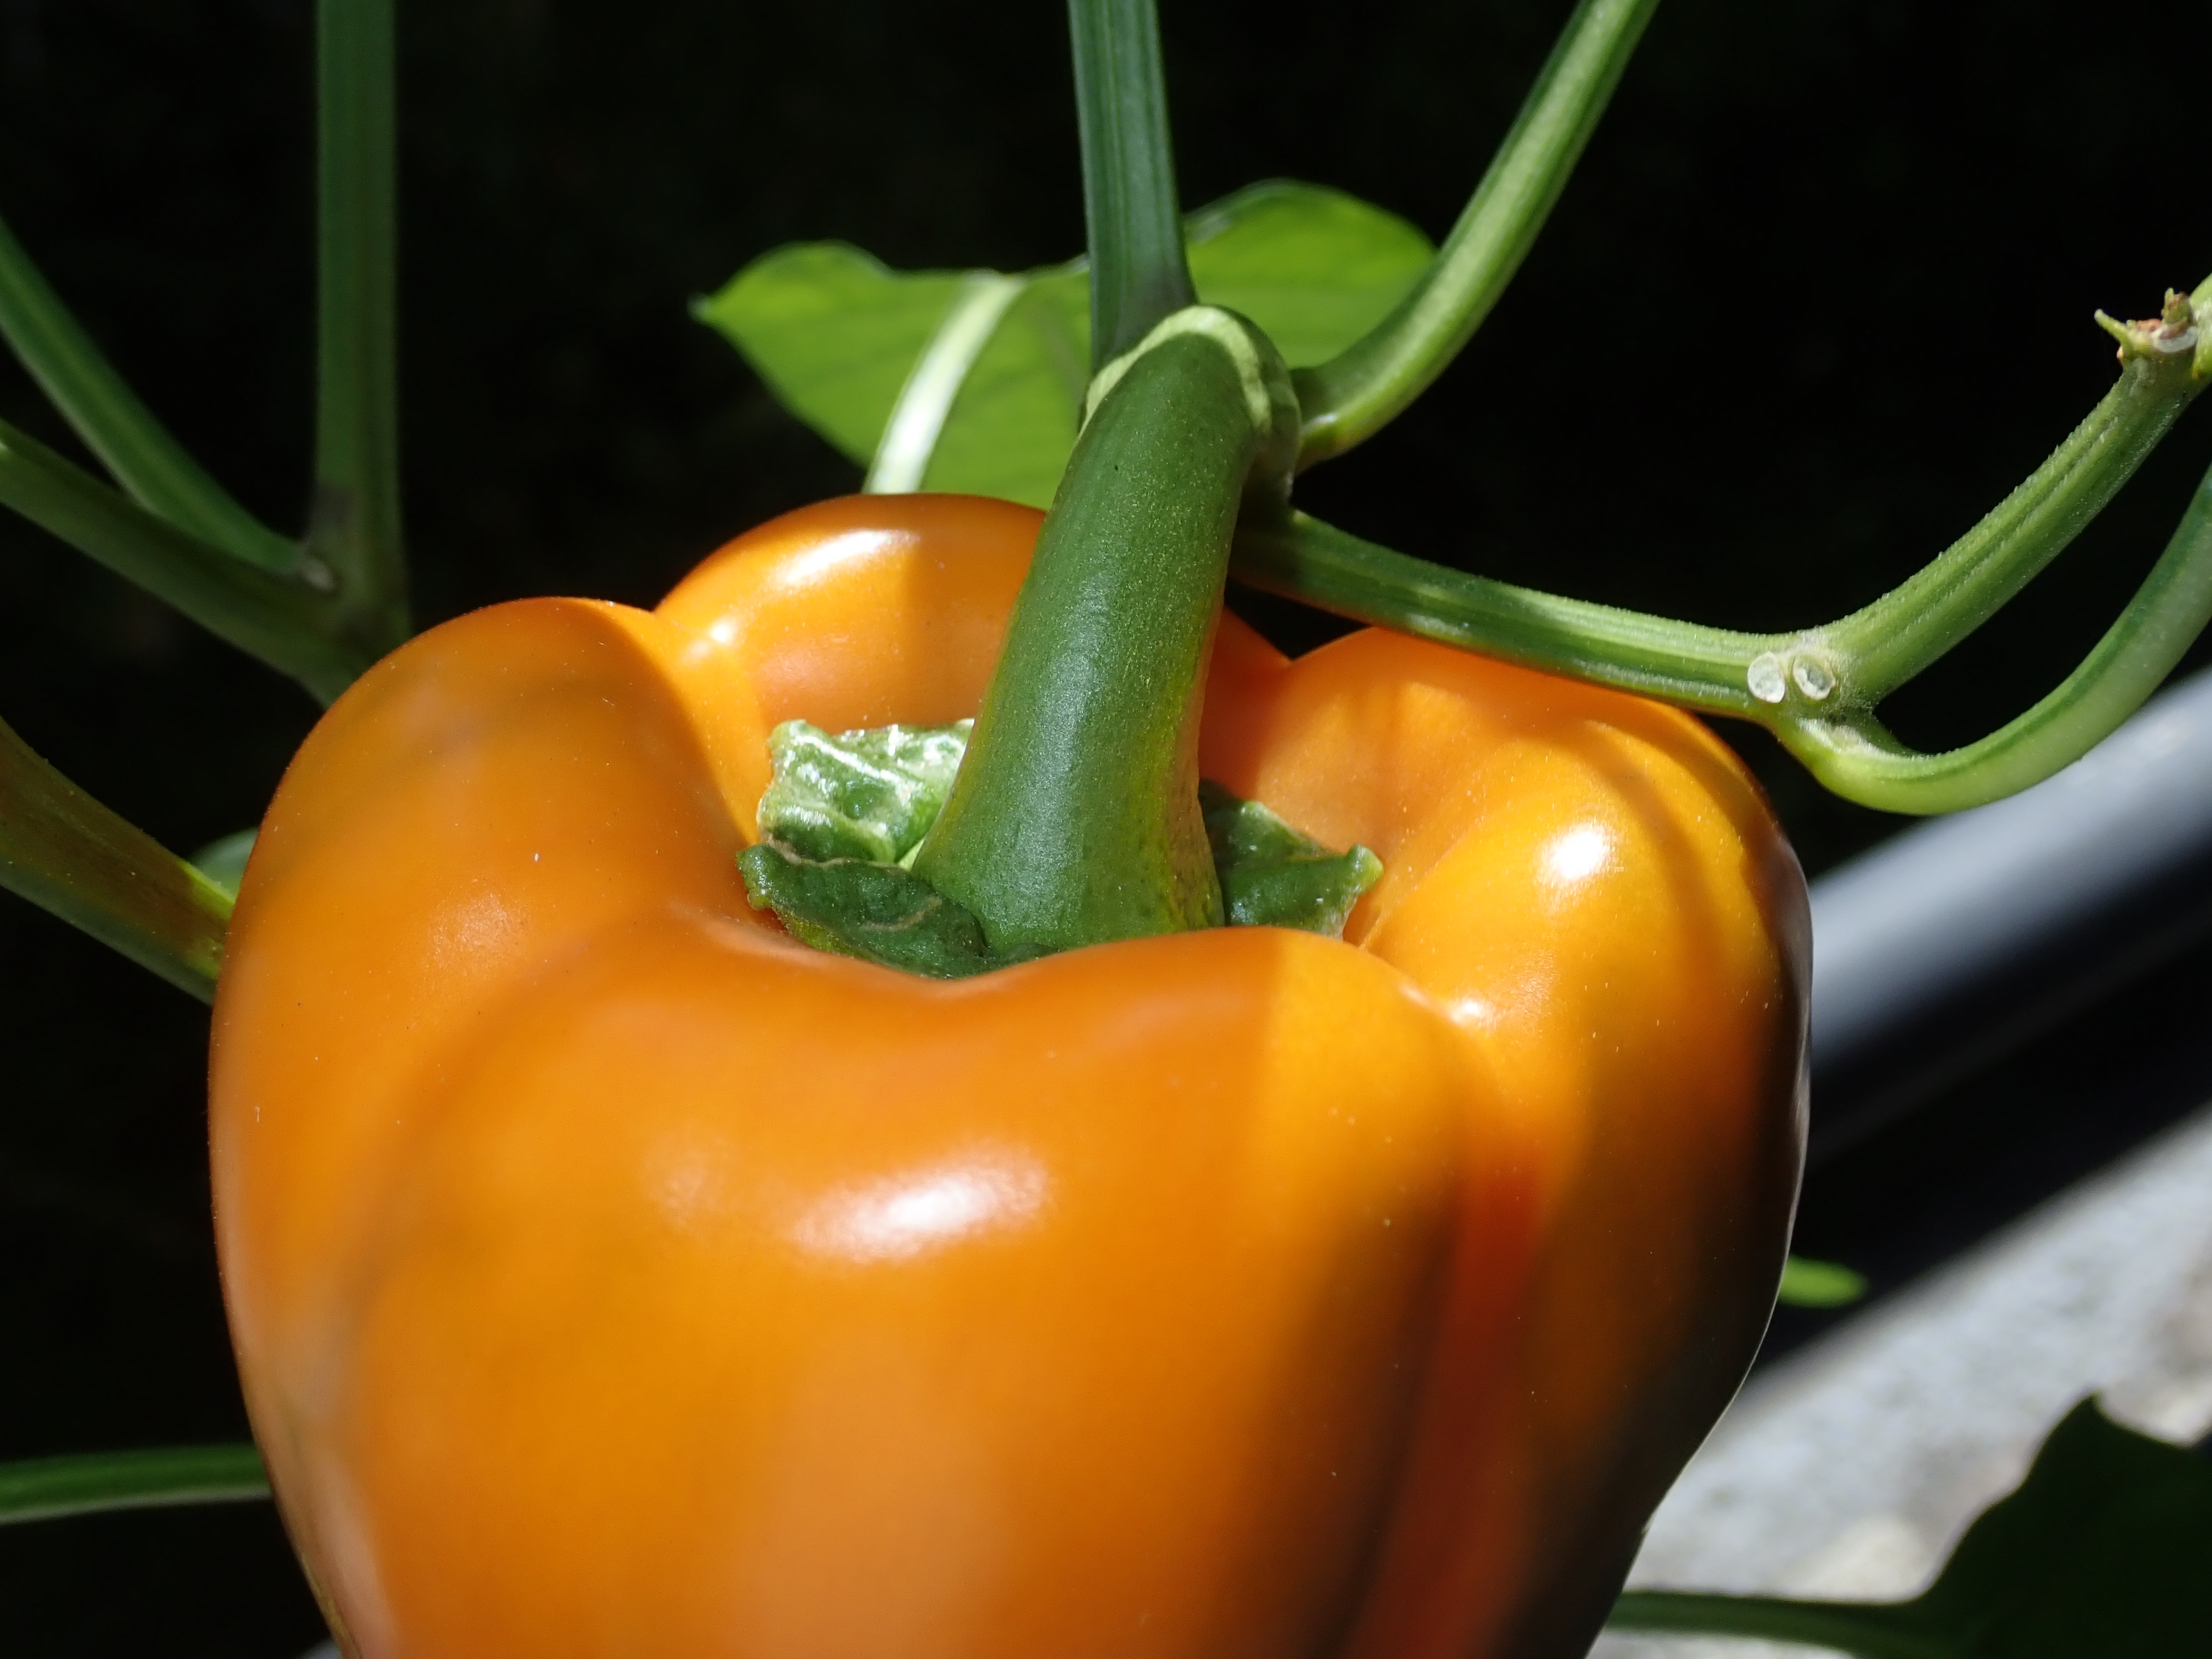
pepper, bell pepper, vegetable, plant, orange, nature, crop, colorful, natural foods, local food, peppers, chili pepper, bell peppers and chili peppers, produce, paprika, winter squash, yellow pepper, vegetarian food, habanero chili, nightshade family, serrano pepper, spice, cucurbita, ingredient, pimiento, squash, bush tomato, capsicum, peperoncini, food, still life photography